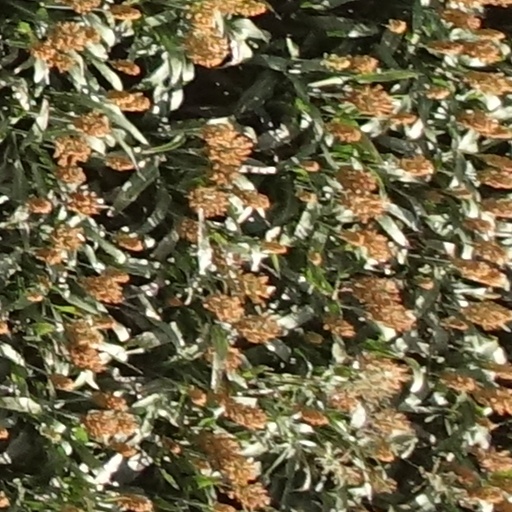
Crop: sorghum